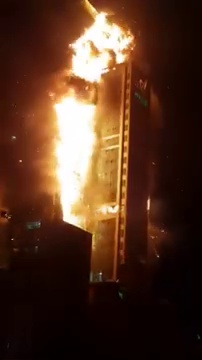
Fire: yes
Smoke: no